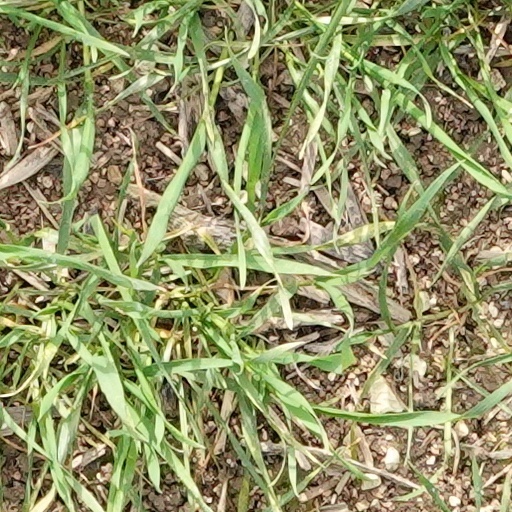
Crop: wheat